Henggang station

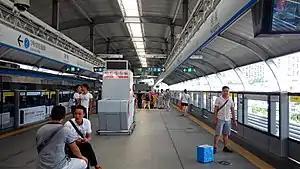
Platform

Henggang station is a station of Line 3, Shenzhen Metro. It opened on 28 December 2010. It is located between Shenhui Road and Baokang Road.